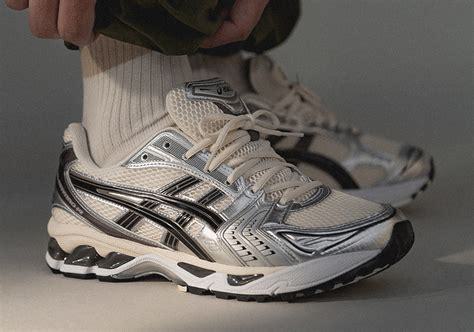
Brand: Asics
Model: Gel Kayano 14